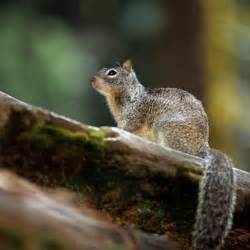
Label: scoiattolo